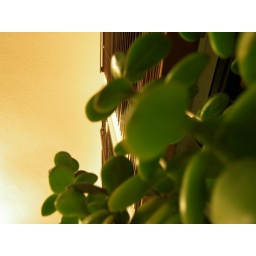
Alison pruned her money tree today. It now lives in the lounge and gently oxygenates our surroundings =)